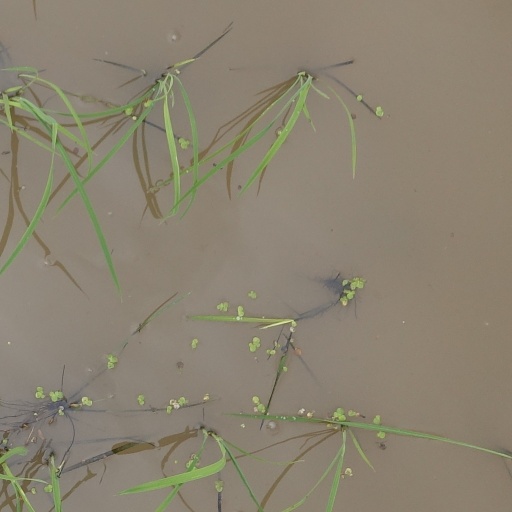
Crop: rice